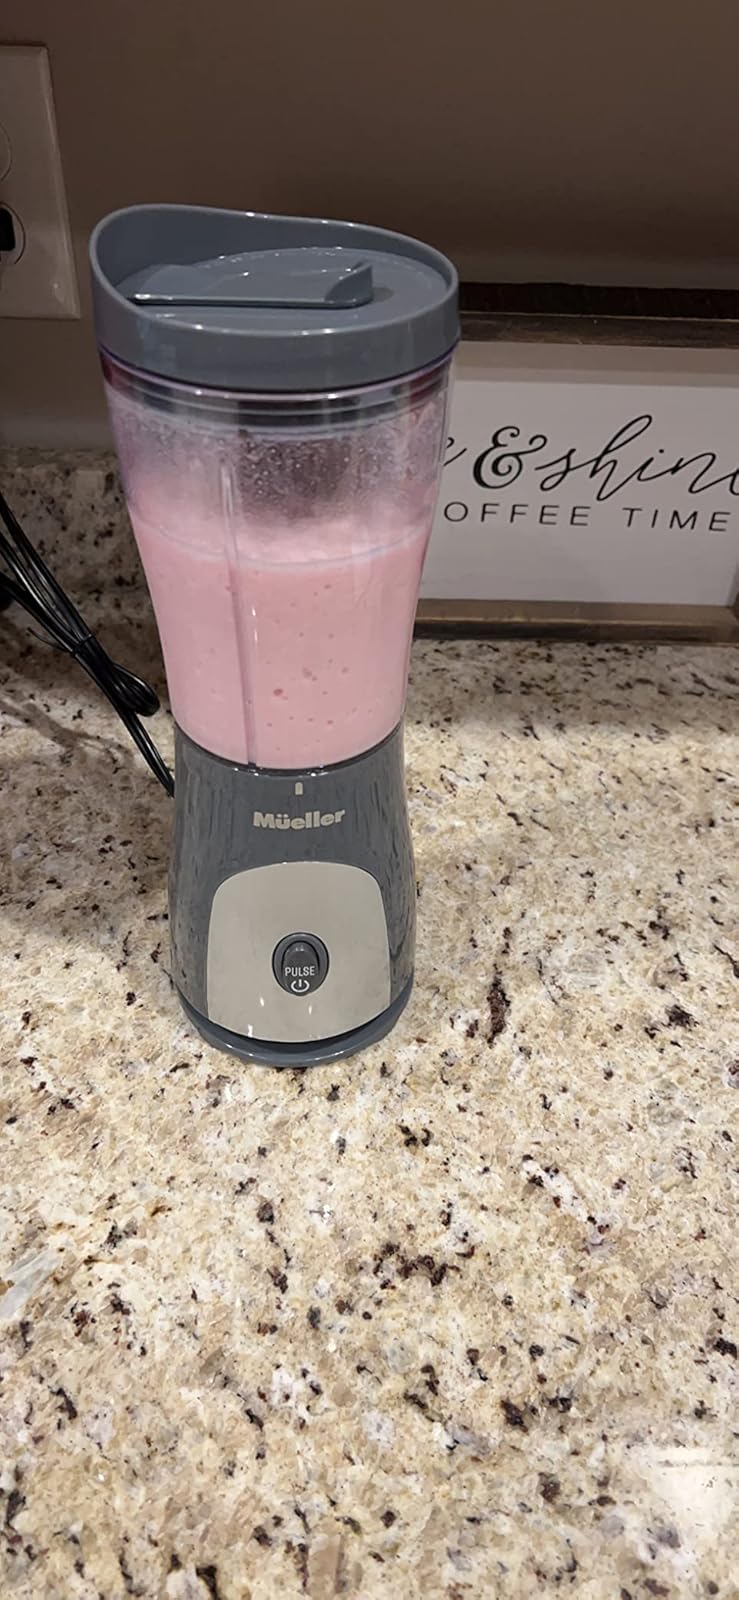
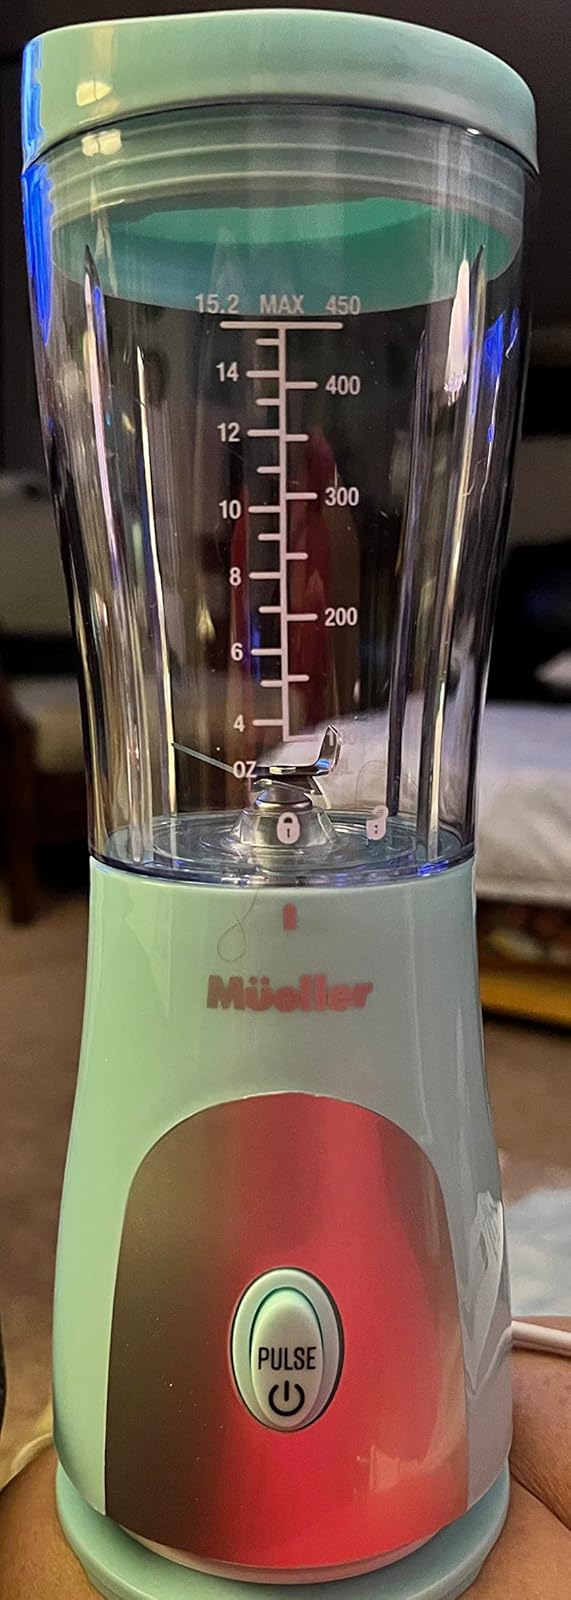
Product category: items_blender
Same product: no